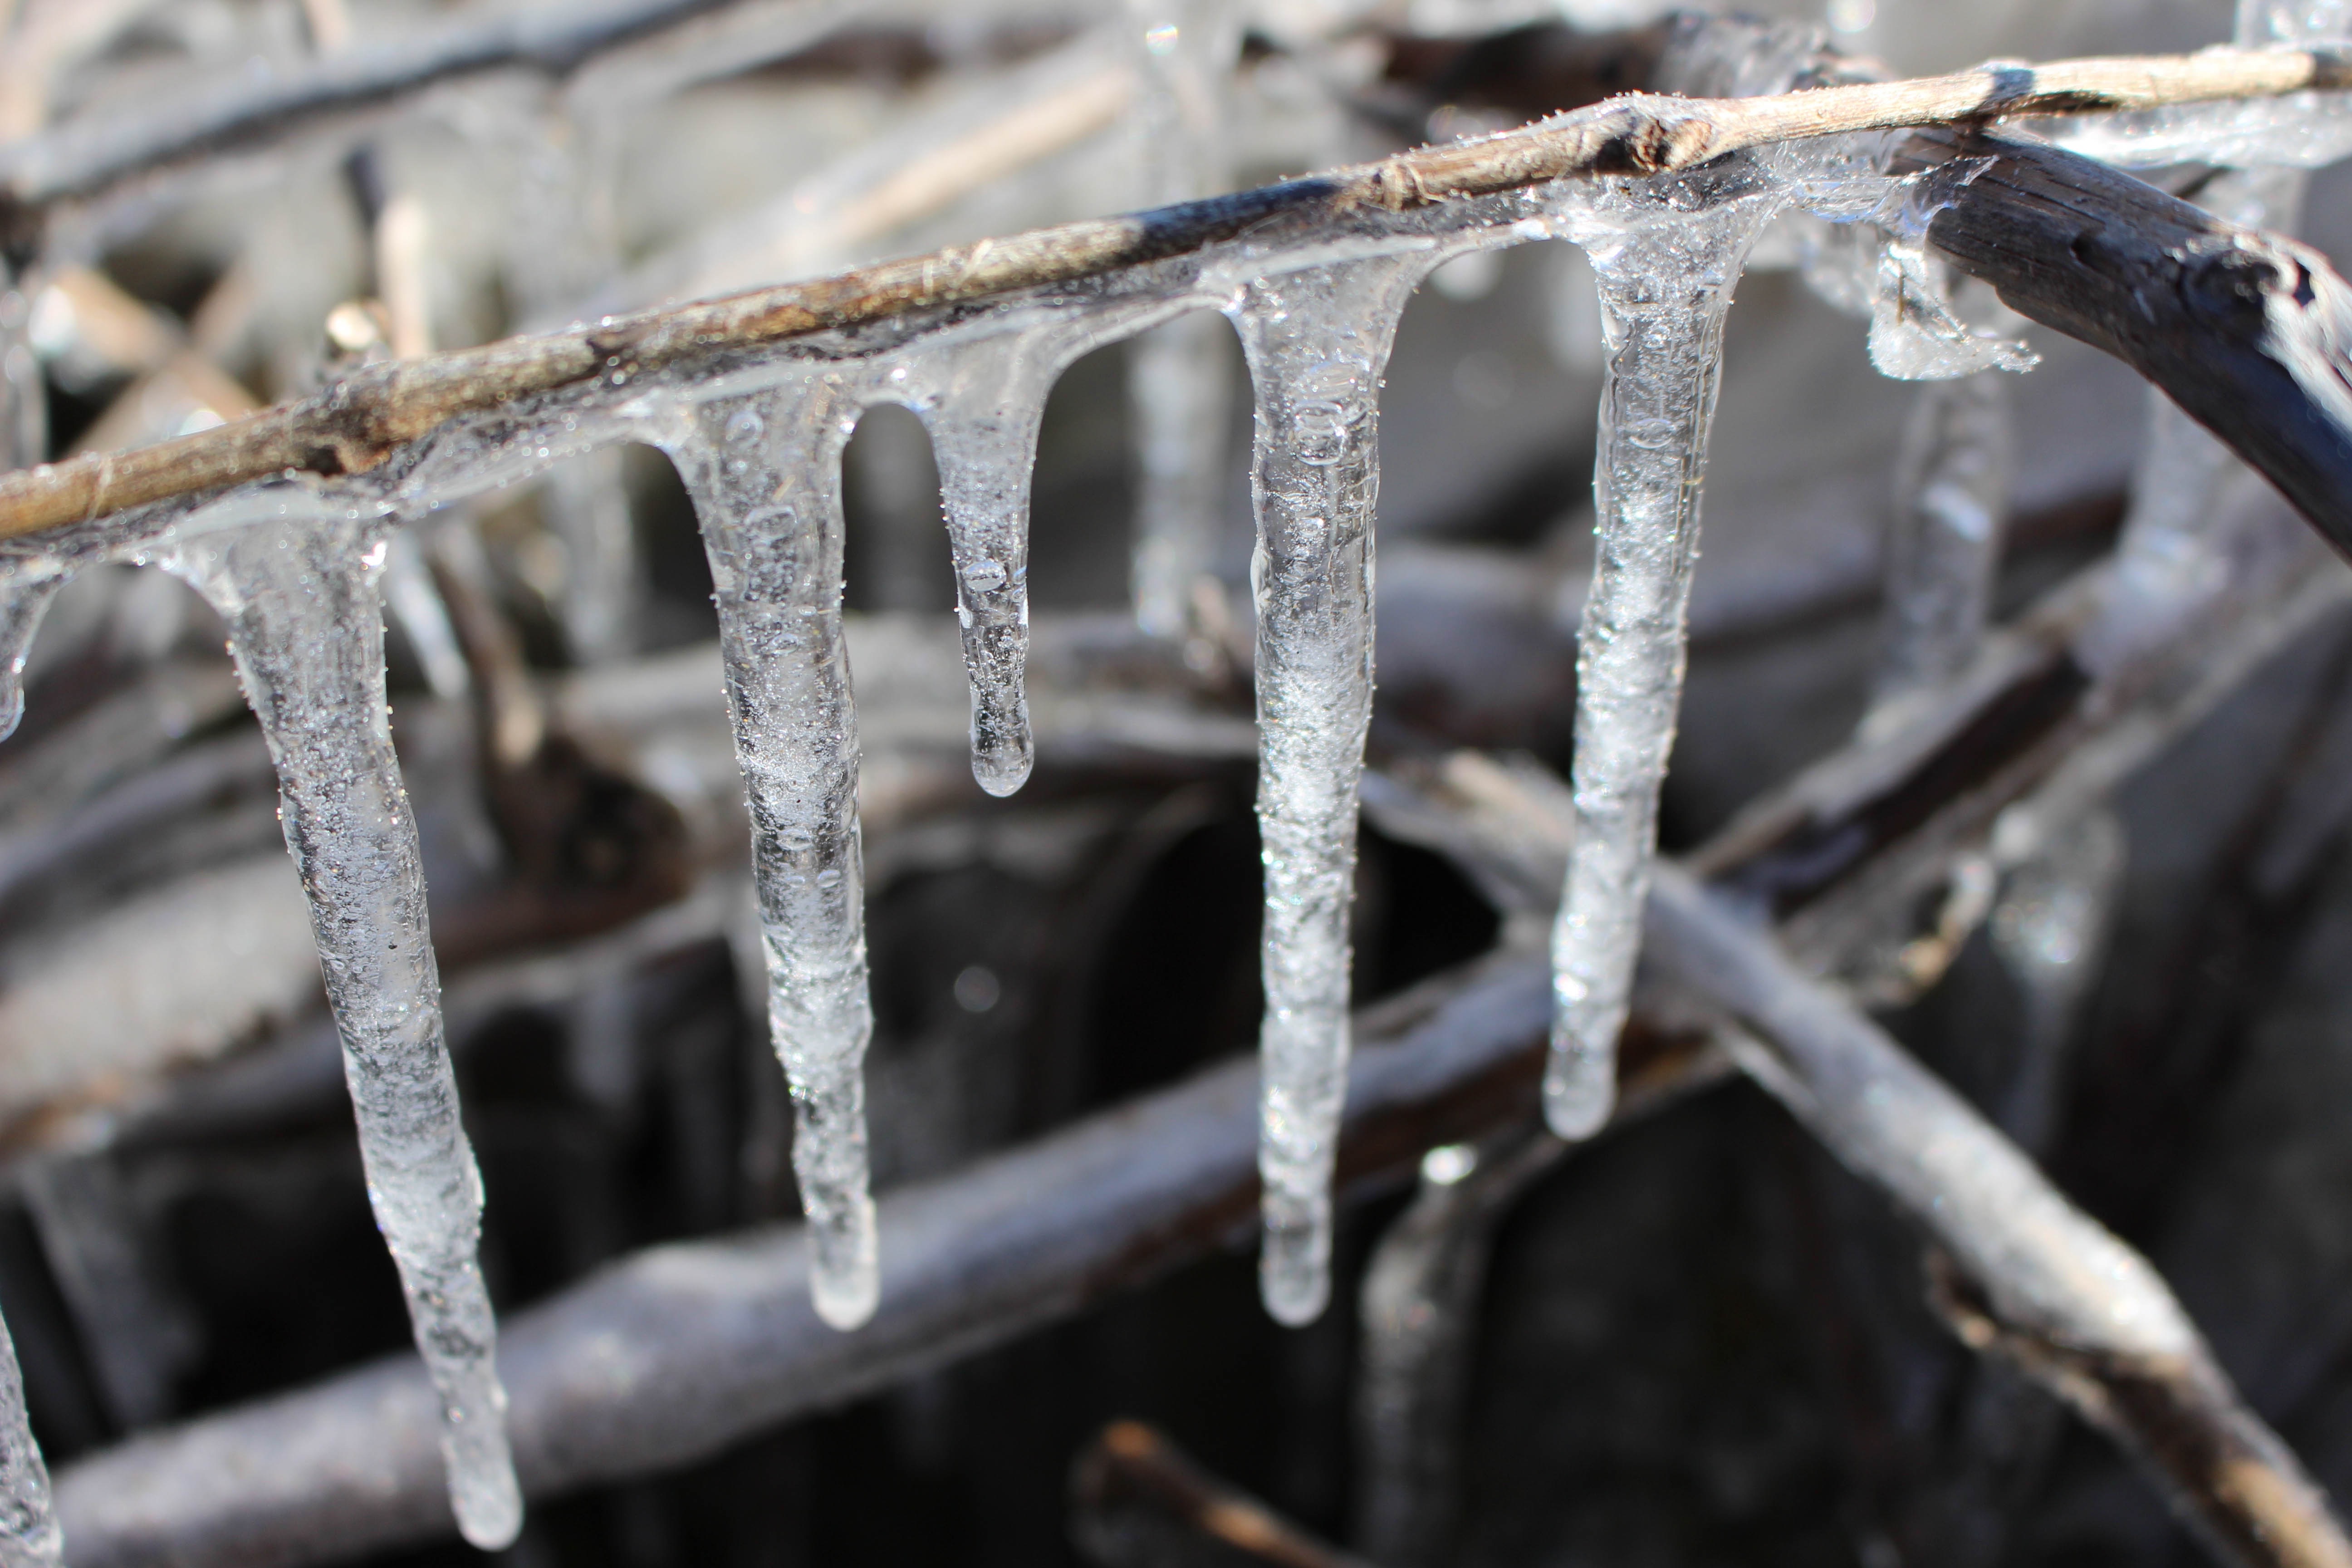
water, branch, snow, winter, frost, ice, twig, close up, icicle, freezing